Phil Jimenez

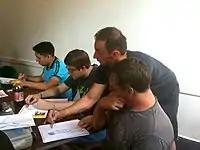
Jimenez supervising a June 12, 2011 figure drawing class at the LGBT Center in Manhattan

It was announced at the 2007 San Diego Comic-Con that Jimenez had signed an exclusive contract with Marvel Comics. He was one of the four artists working on Marvel's flagship title, "The Amazing Spider-Man", the company's sole Spider-Man title, in which Marvel upped its frequency of publication to three issues monthly, and inaugurated the series with the "back to basics" story arc "Brand New Day" at the beginning of 2008. His first work on Spider-Man was in the "Free Comic Book Day 2007: Spider-Man" #1 (June 2007) comic book, with writer Dan Slott, which served as a prelude to "Brand New Day". Jimenez and writer Bob Gale co-created the Freak in "The Amazing Spider-Man" #552 (March 2008). Ana Kravinoff, the daughter of Kraven the Hunter, was introduced in "The Amazing Spider-Man" #565 (September 2008) by Jimenez and Marc Guggenheim. During his run, Jimenez drew the cover for "The Amazing Spider-Man" #583, featuring Barack Obama.